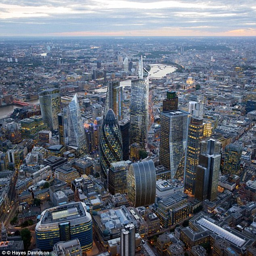
person would readily admit that she divides opinion in the city